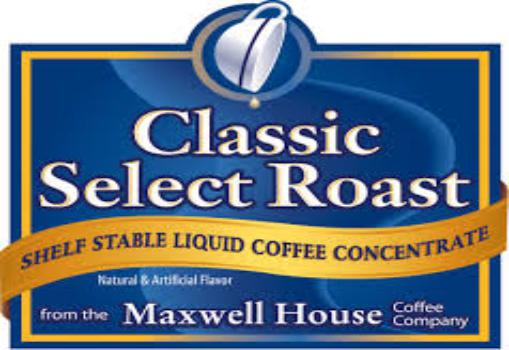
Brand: Maxwell House
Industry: Food